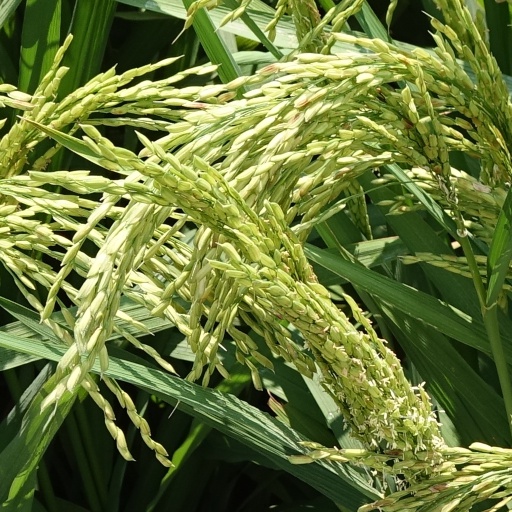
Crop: rice